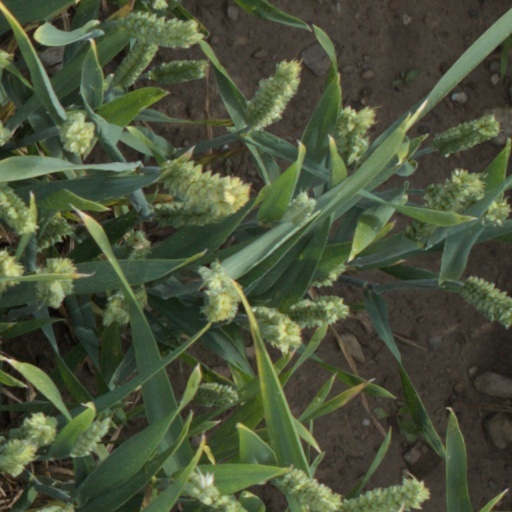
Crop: wheat